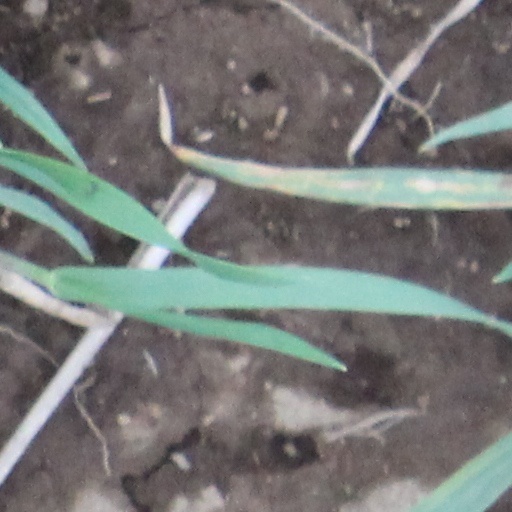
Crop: wheat